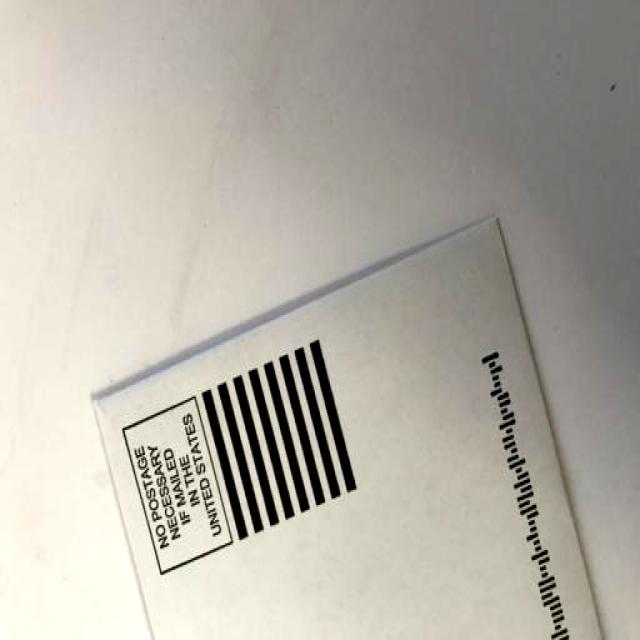
Label: Paper